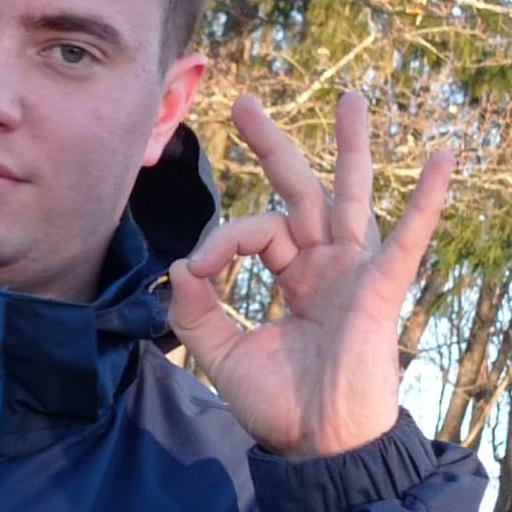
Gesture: ok